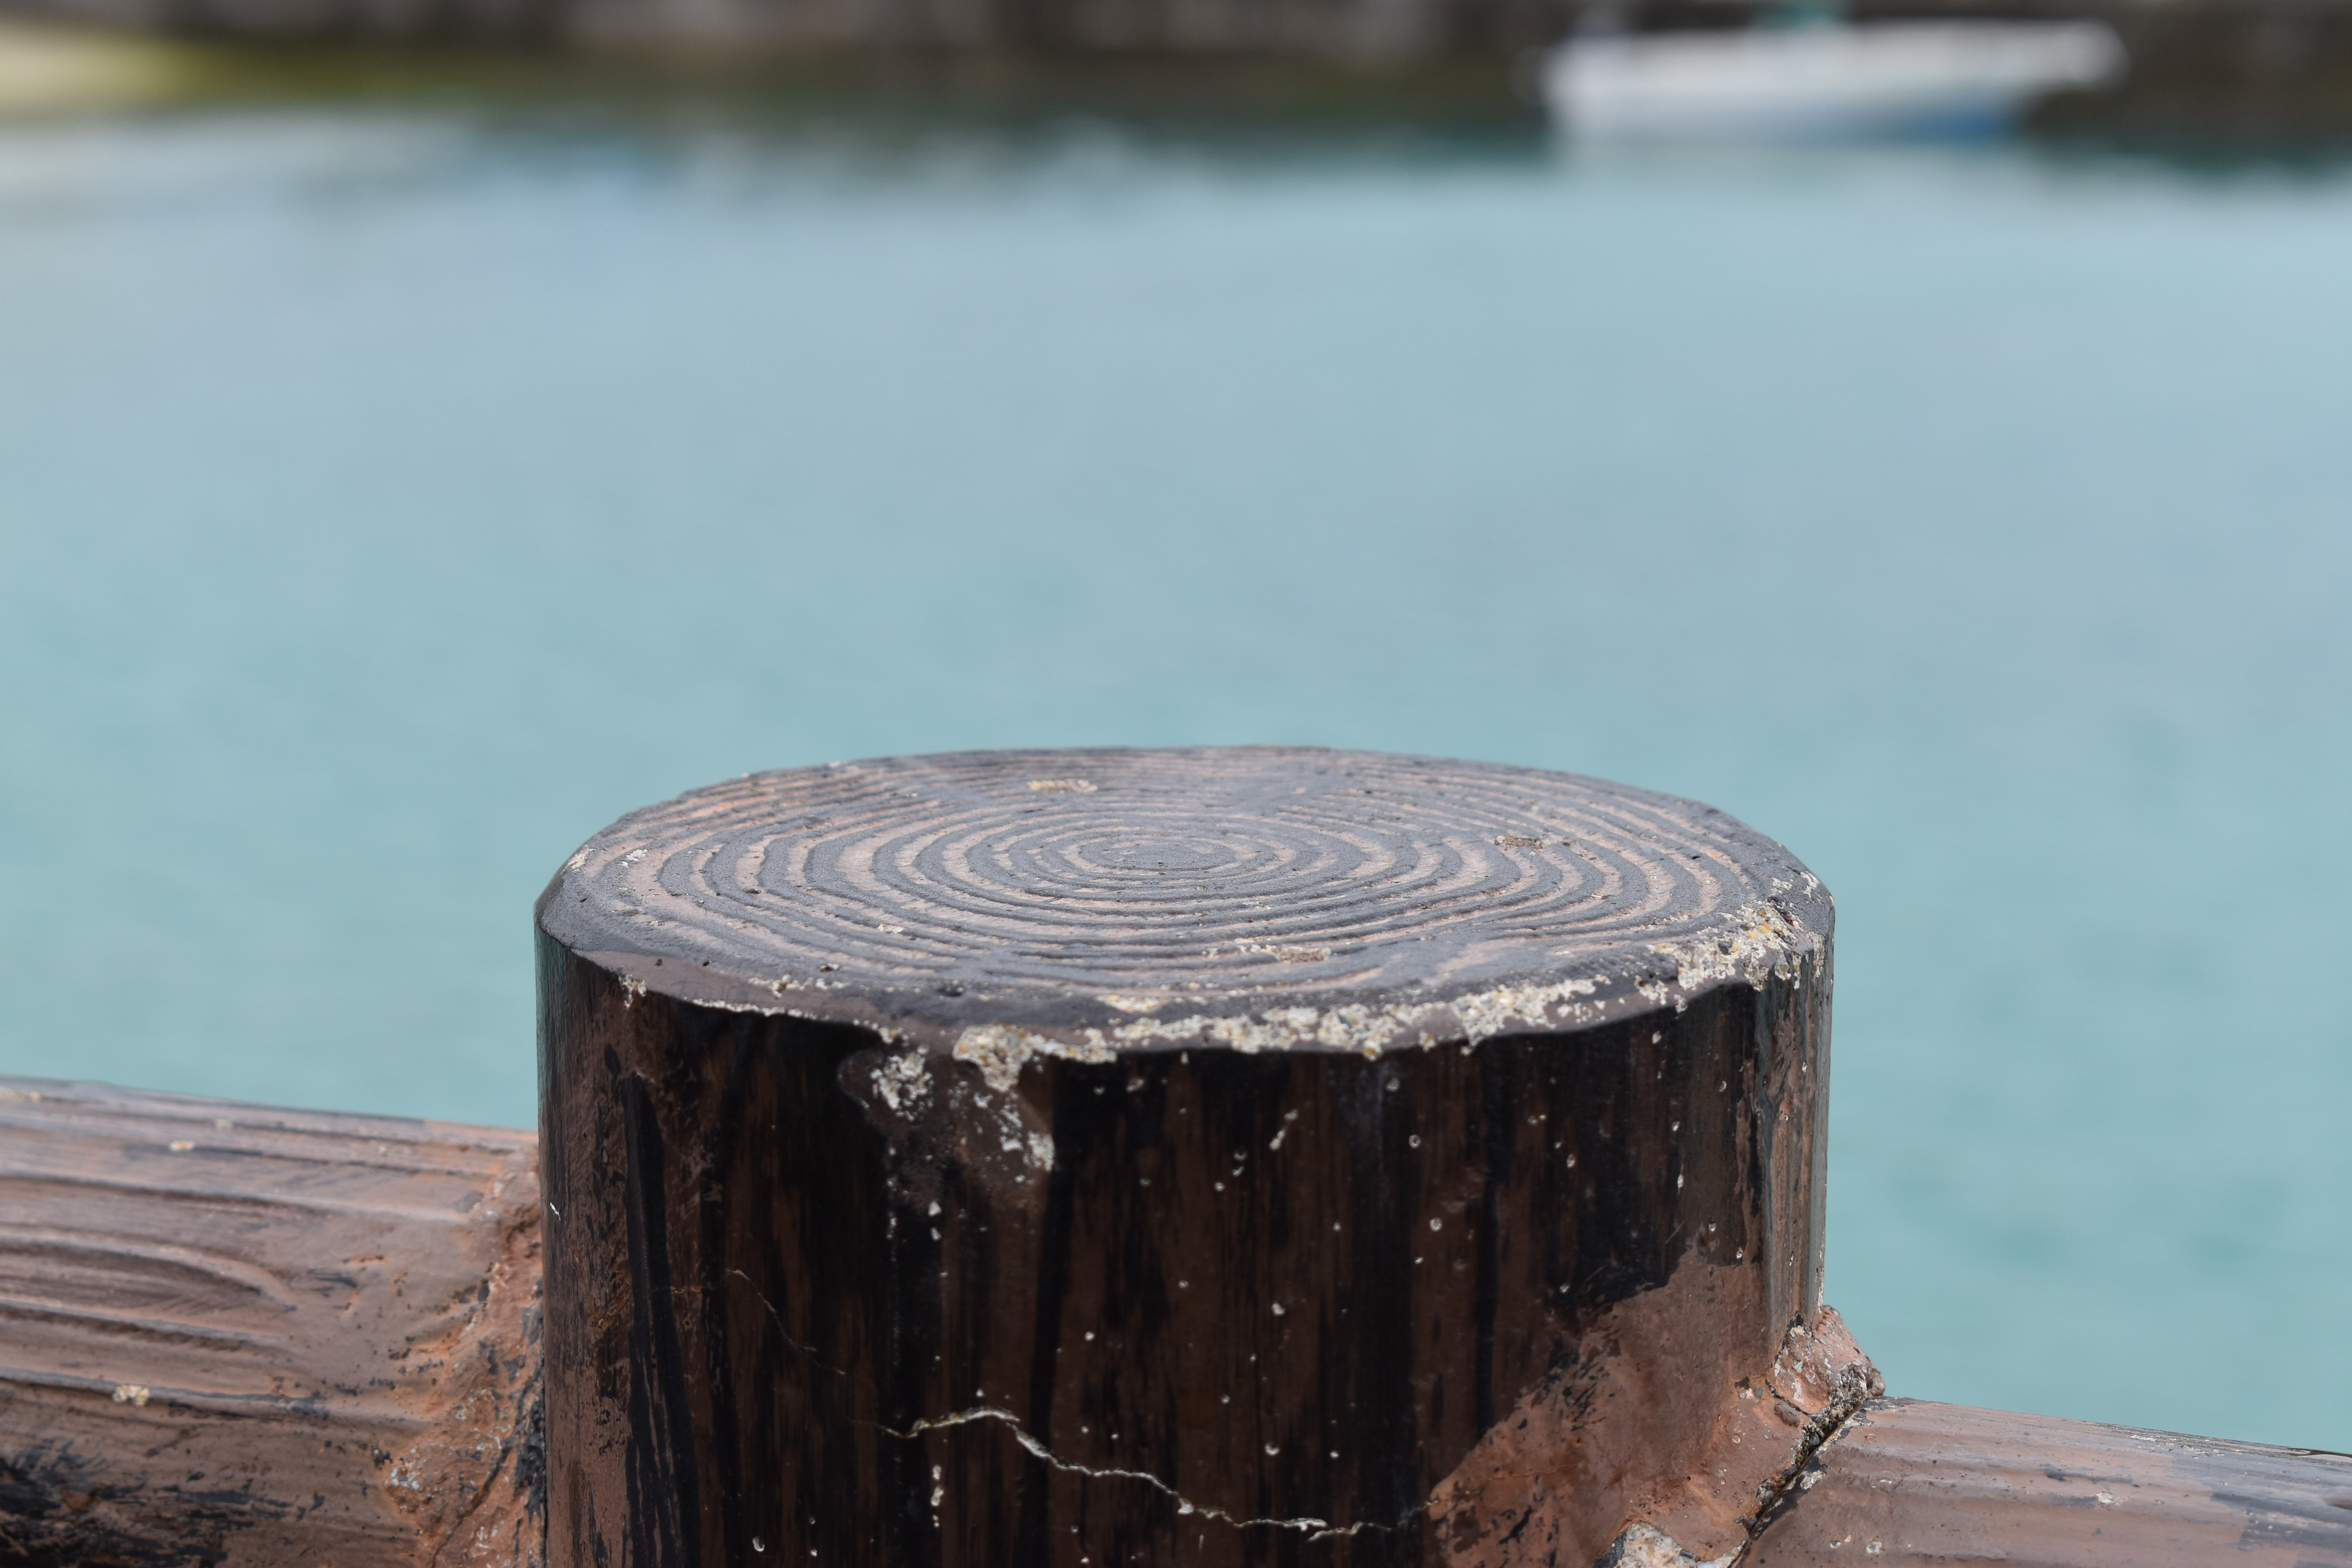
okinawa, japan, winter, water, tree stump, tree, wood, trunk, woody plant, plant, lake